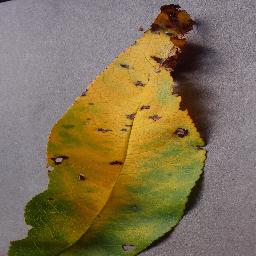
Label: Peach___Bacterial_spot